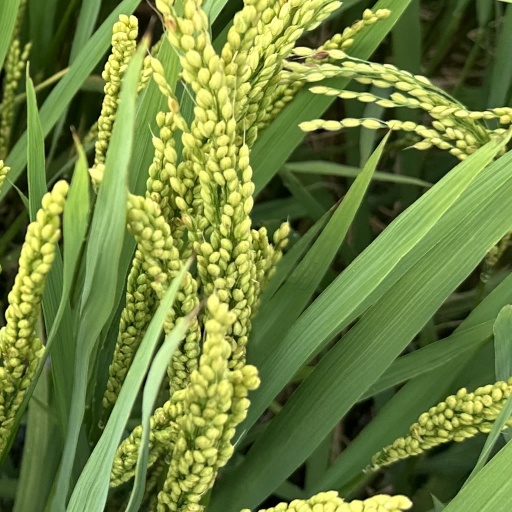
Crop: rice